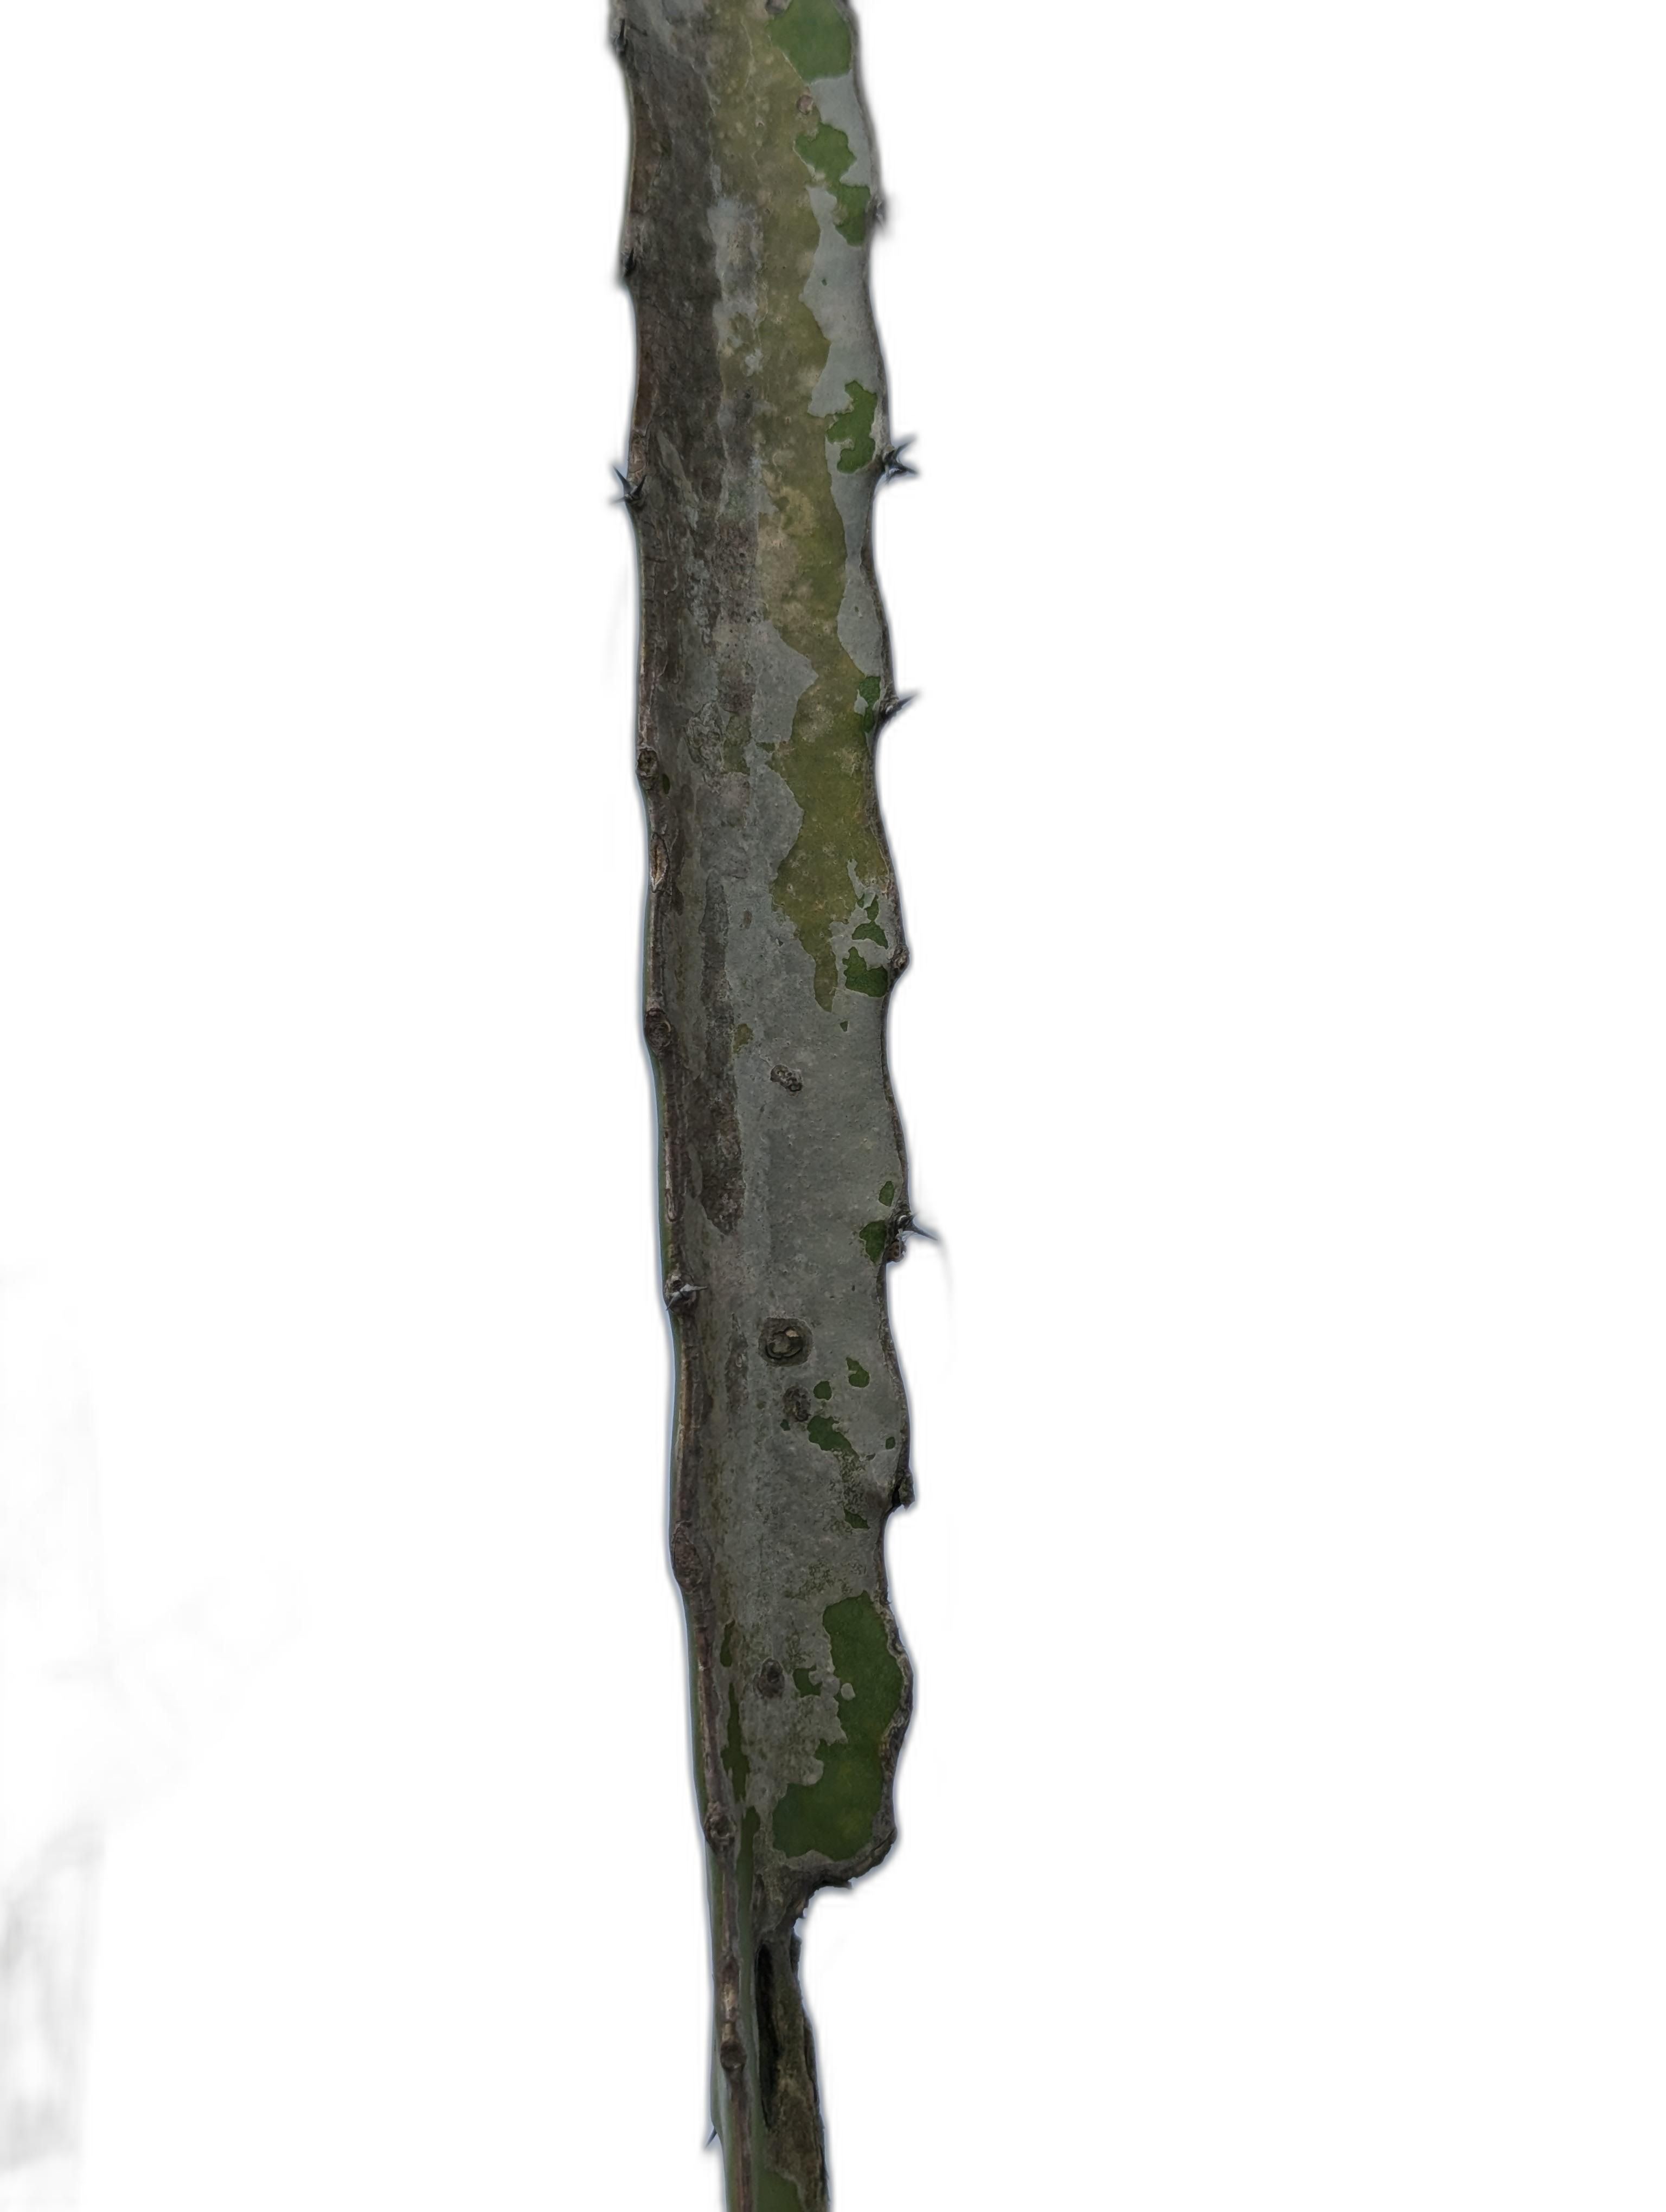
Label: Bad leaf